Lee Myung-se

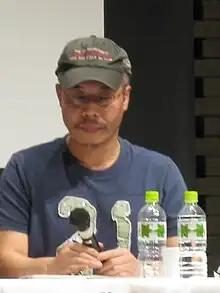

Lee began his career as an assistant producer under Bae Chang-ho for the films "Hwang Jin-I" (1986), "Our Sweet Days of Youth" (1988), and "Dream" (1990). At the 1991 Asia-Pacific Film Festival, he was awarded Best New Director for the film, "Naui Sarang Naui Shinbu", and in 1993 won the Special Jury Award for "Cheot Sarang".